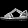
Label: Sandal